Paul du Ry

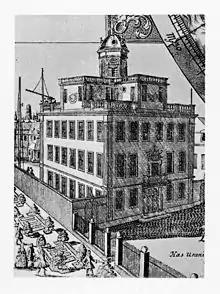
Bellevue Palace in 1742, used as an observatory by Johann Gabriel Doppelmayr

It extended to the southwest of the old town, from which it was separated by a newly created square.